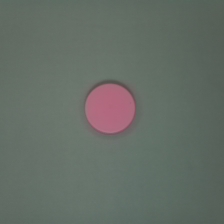
Color: red/orange/pink/fuchsia/brown
Cap type: standard cap